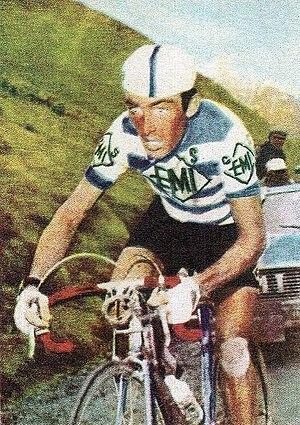
Charly Gaul, né le 8 décembre 1932 à Pfaffenthal et mort le 6 décembre 2005 à Luxembourg, est un coureur cycliste luxembourgeois.